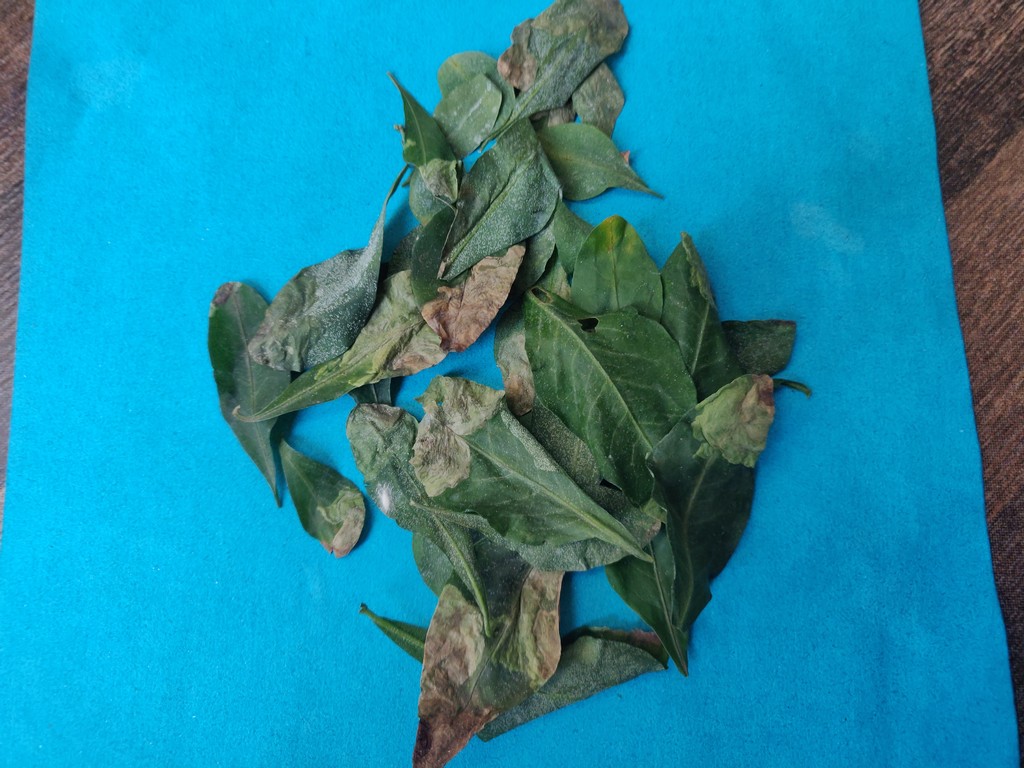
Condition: Unhealthy
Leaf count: multiple
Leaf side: unknown